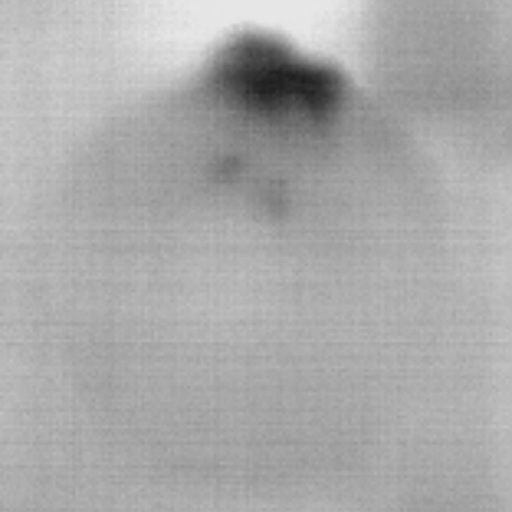
Label: Major Defect